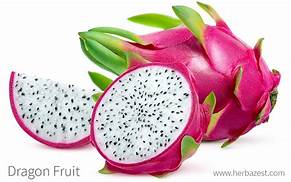
Label: Dragonfruit